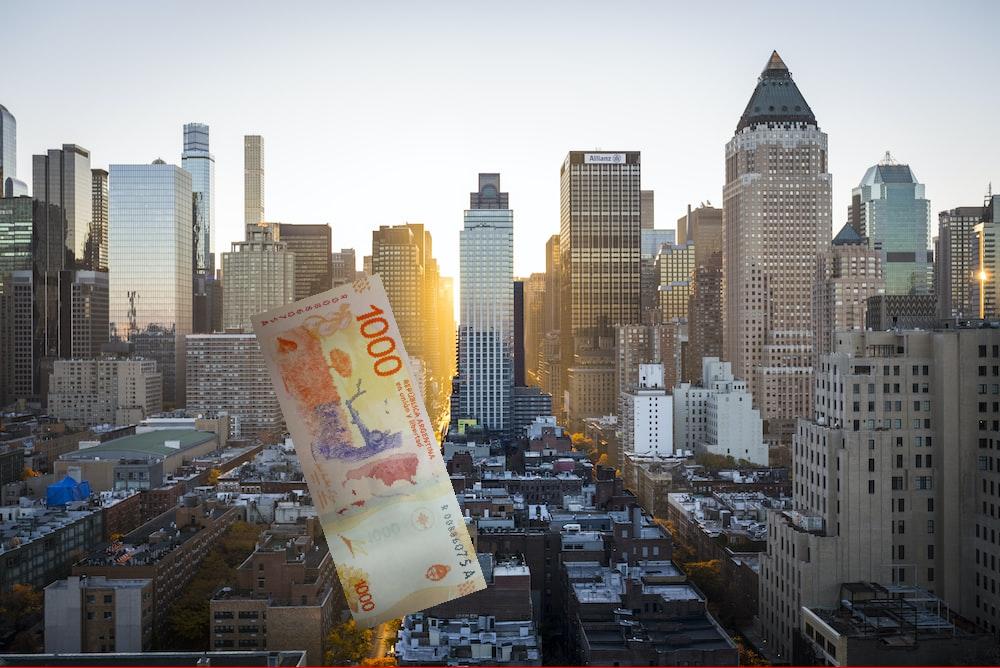
Denominación: 1000